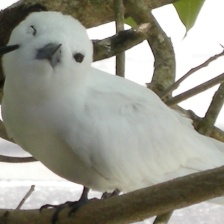
Species: FAIRY TERN
Scientific name: STERNULA NEREIS